Antonio López de Santa Anna

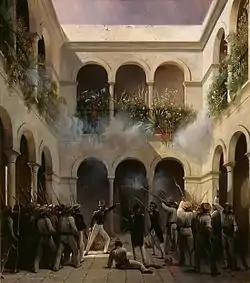
Santa Anna was severely wounded and narrowly escaped capture in the French attack on Veracruz in 1838.

The Mexican victory at the Alamo bought time for Houston and his Texas forces. During the siege, the Texian Navy had more time to plunder ports along the Gulf of Mexico, and the Texian Army gained more experience and weaponry. Despite Houston's lack of ability to maintain strict control of the Army, they completely routed Santa Anna's much larger army at the Battle of San Jacinto on 21 April 1836. The day after the battle, a small Texan force led by James Austin Sylvester captured Santa Anna near a marsh; the general had hastily dressed himself in a dead Mexican dragoon's uniform but was quickly recognized.